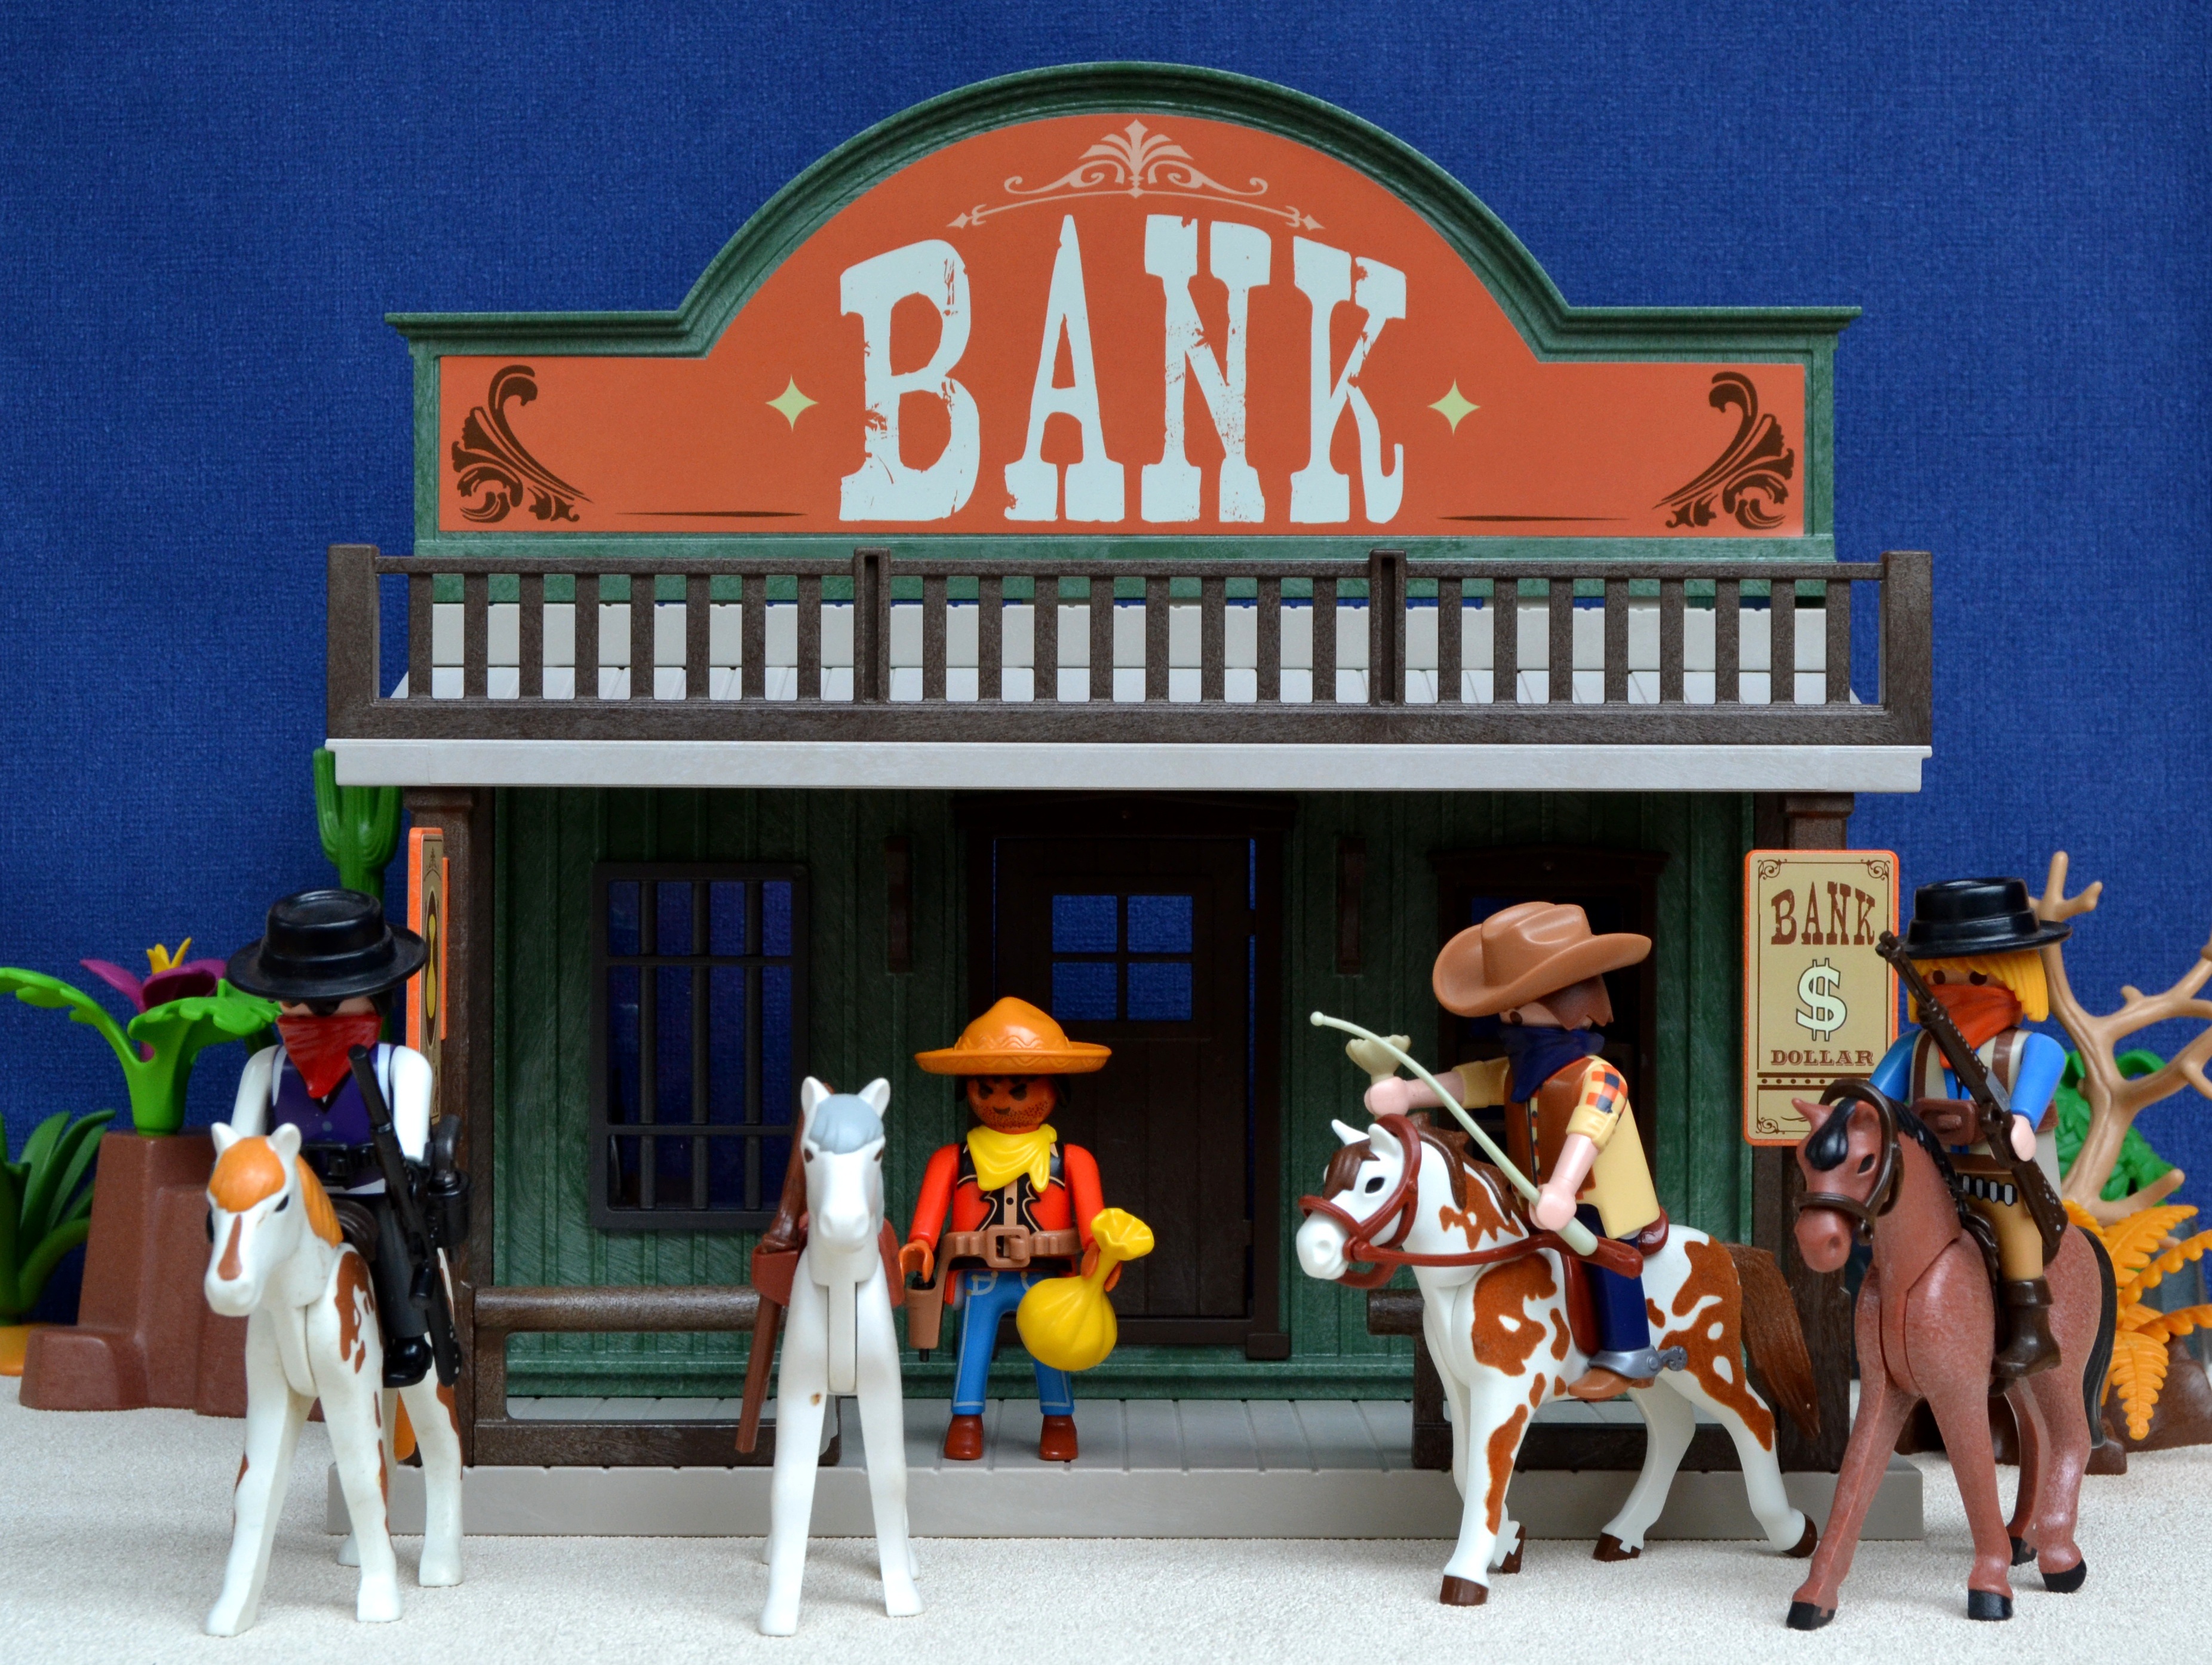
recreation, usa, america, toy, playmobil, bank, toys, western, figures, robbery